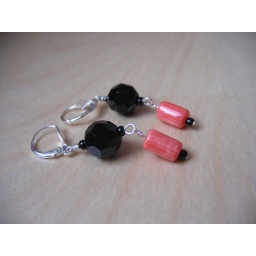
vintage glass (purchased in the high desert), genuine coral, and sterling silver